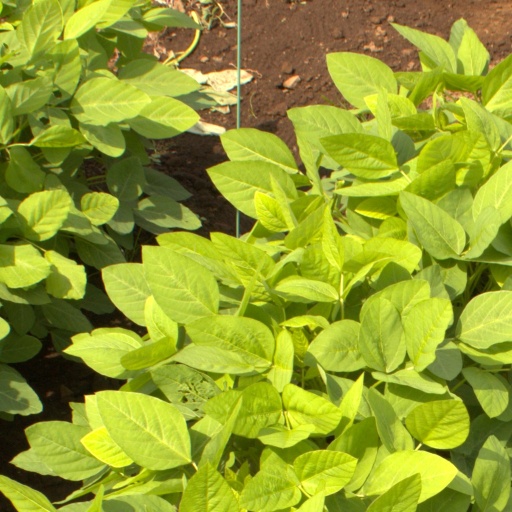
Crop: soybean